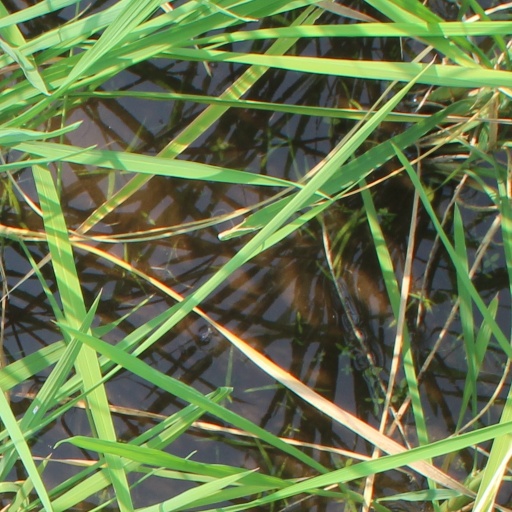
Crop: rice